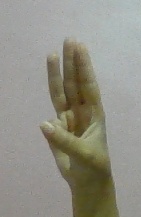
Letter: thaa